Warrington

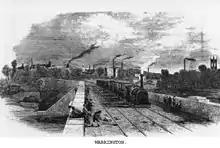
Warrington after the coming of the railway, 1851

The borough of Warrington covers the town and surrounding areas. It is administered by Warrington Borough Council, which is a unitary authority, being a district council which also performs the functions of a county council. The central part of the modern borough, corresponding to the pre-1974 borough boundaries, is an unparished area; the rest of the borough is covered by civil parishes, which form a second tier of local government for their areas. The borough council meets at Warrington Town Hall and has its main offices at 1 Time Square in the town.